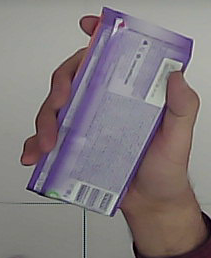
Product: milka_chocolate